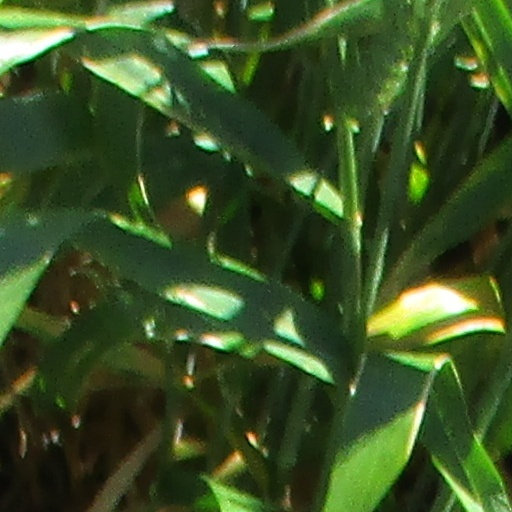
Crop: wheat